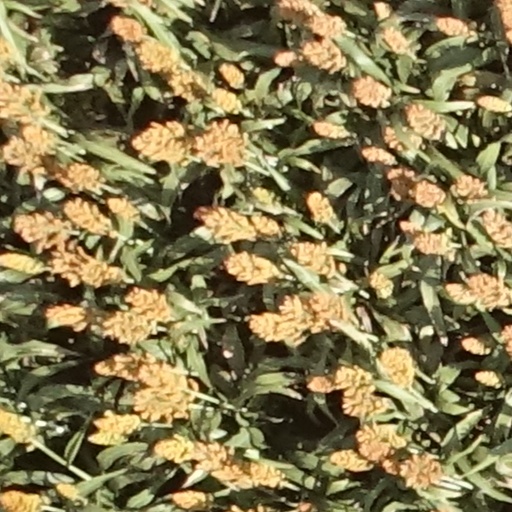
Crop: sorghum